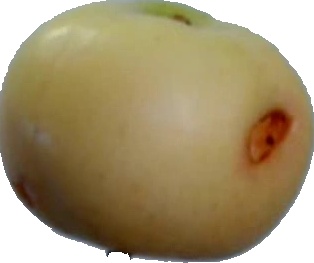
Label: apple_6